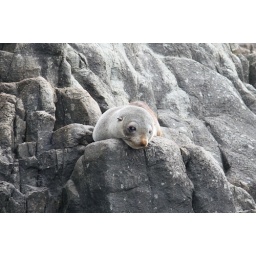
I spied this cute little seal pup on a boat cruise around Bruny Island, Tasmania, so cute!